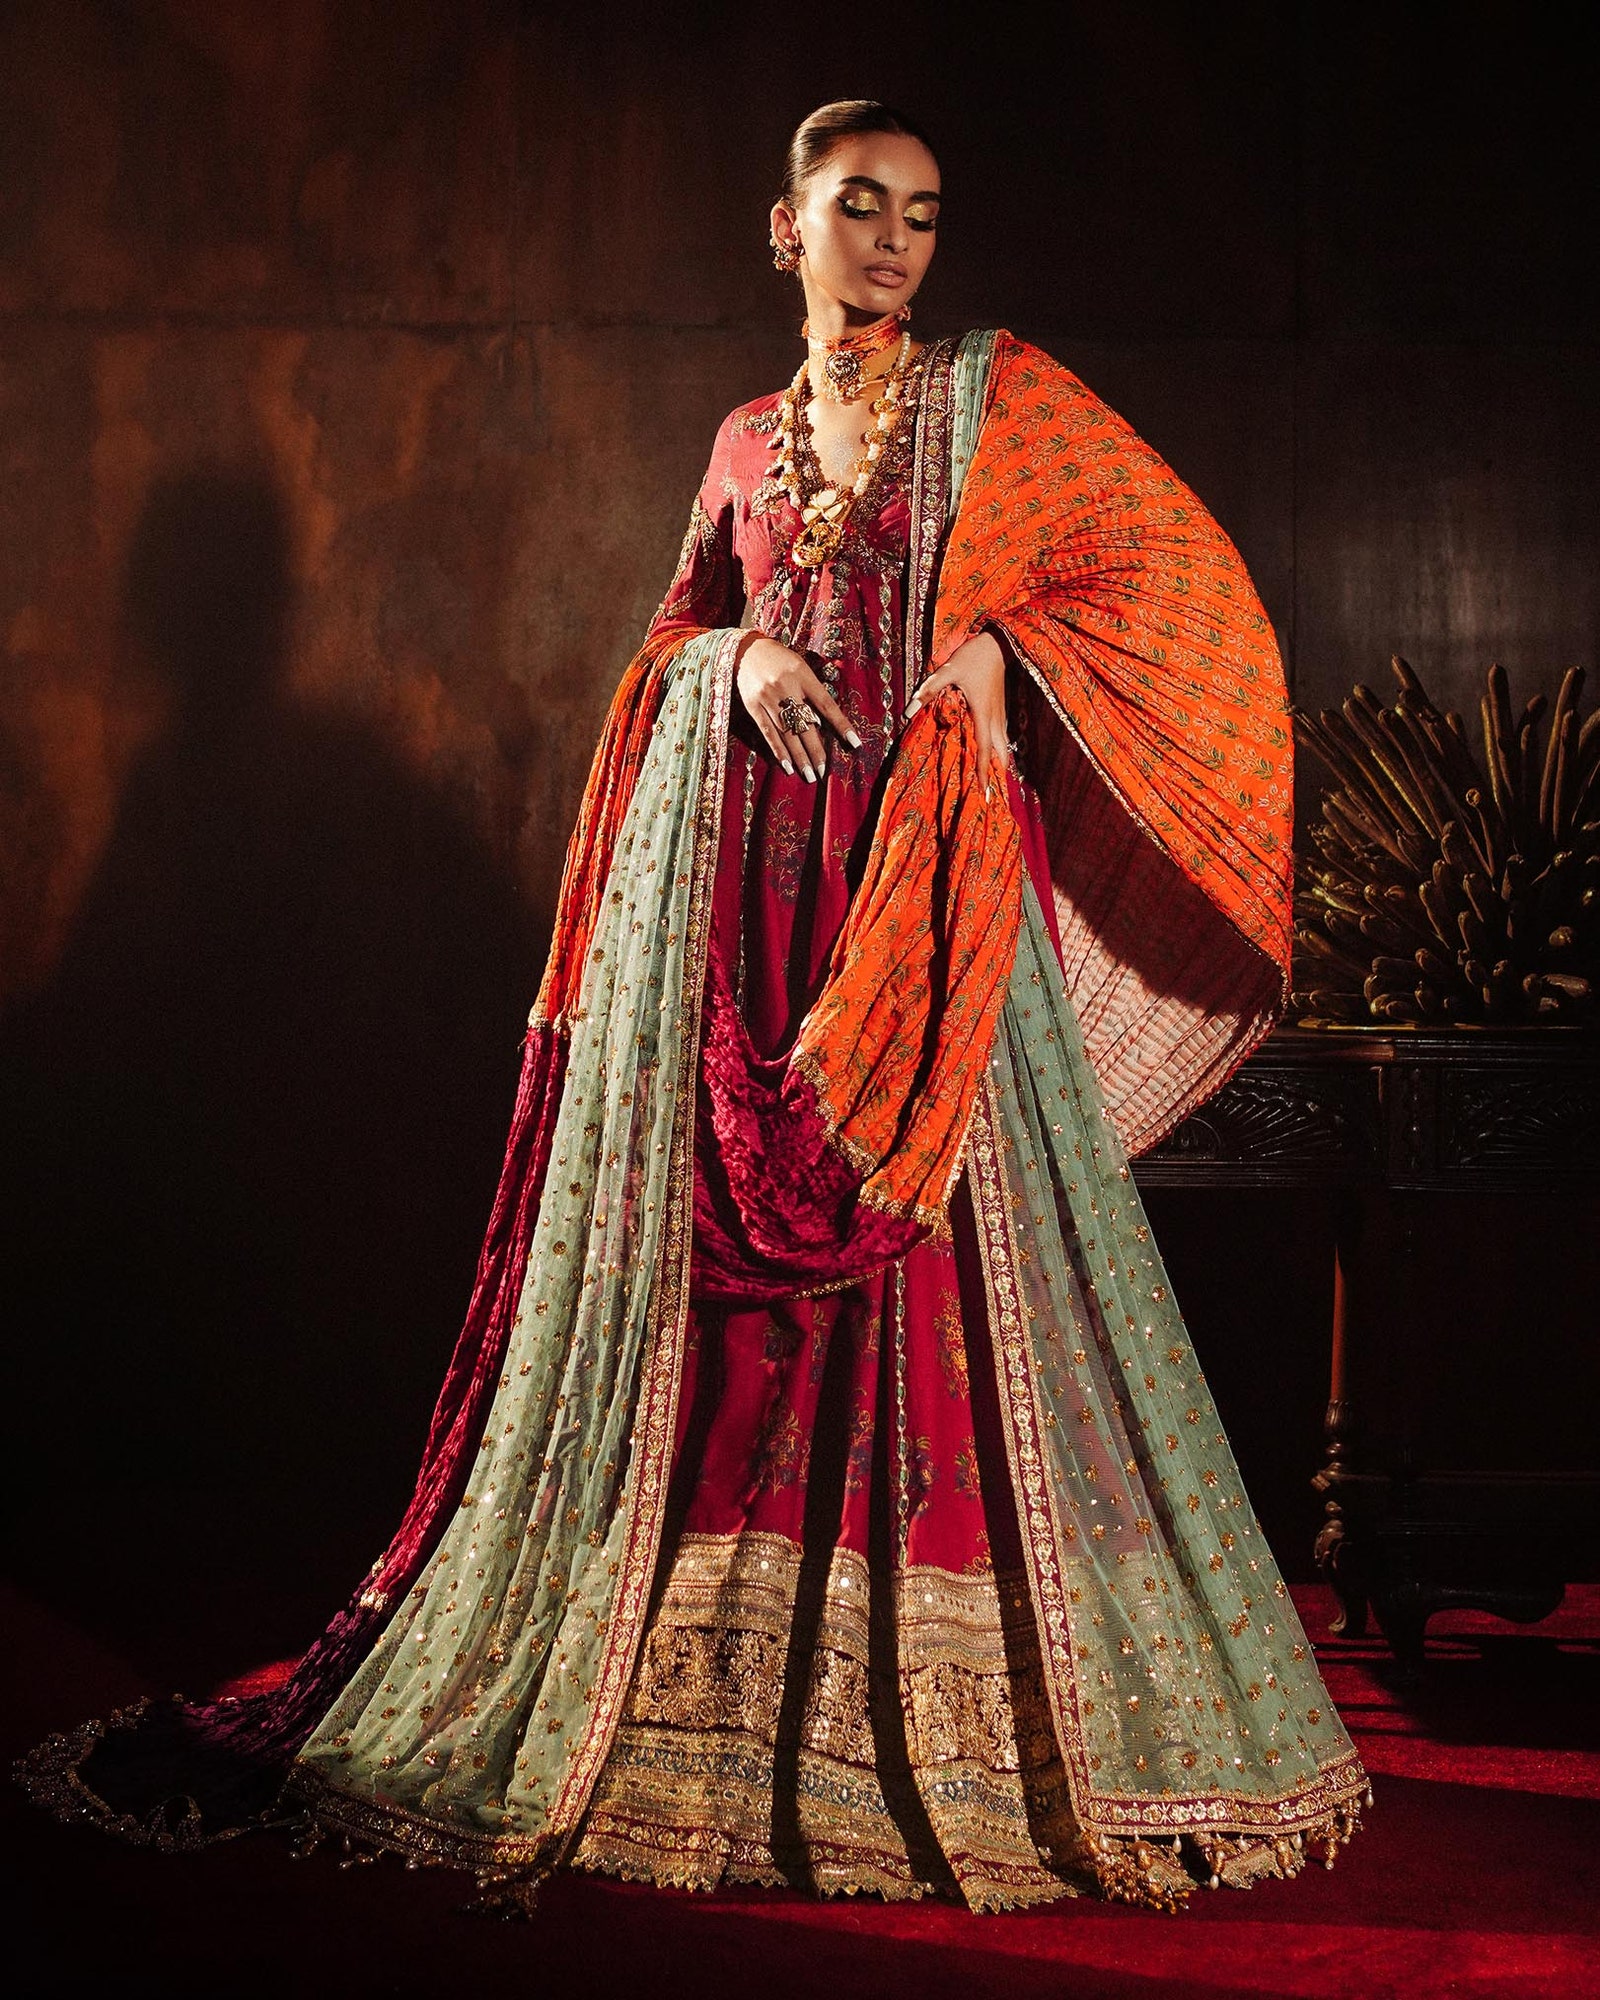
red and gold embroidered lehenga gown